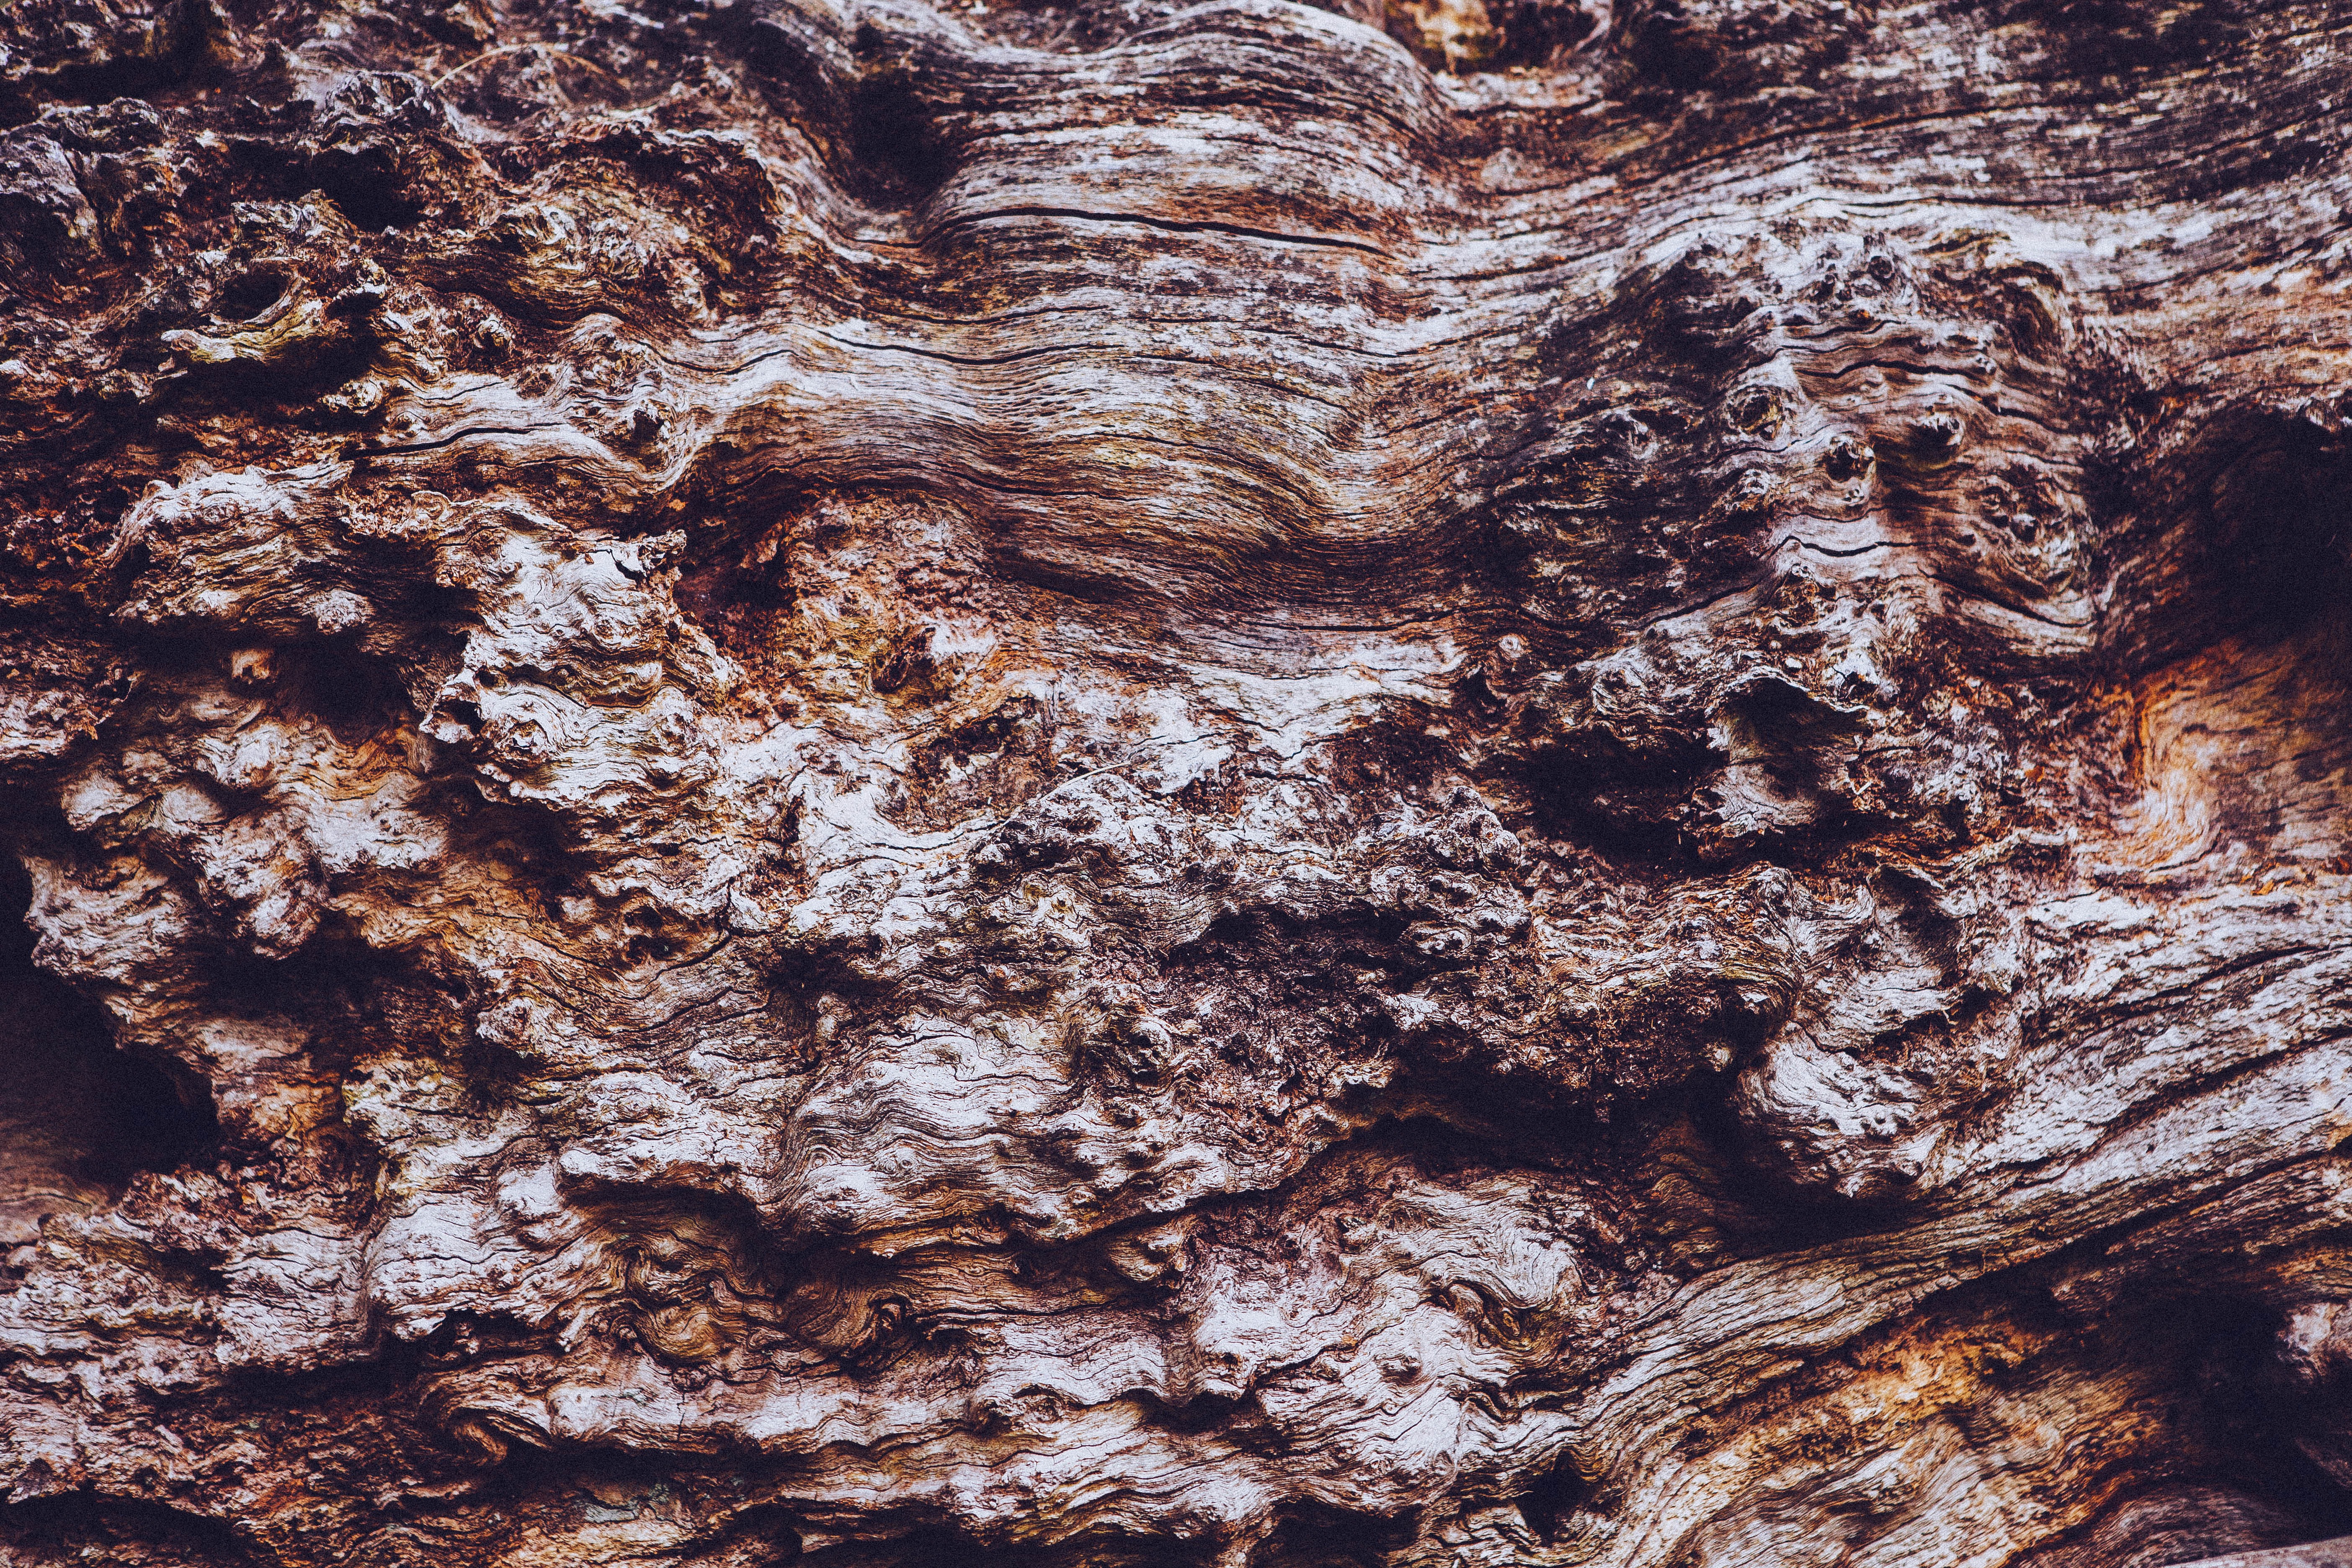
tree, rock, wood, texture, trunk, bark, formation, soil, material, geology, bedrock